England in the Late Middle Ages

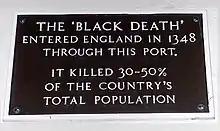
Plaque in Weymouth, noting the entrance of plague into the country

In 1328 Charles IV of France died without a male heir. His cousin Phillip of Valois and Queen Isabella, on behalf of her son Edward, were the major claimants to the throne. Philip, as senior grandson of Philip III of France in the male line, became king over Edward's claim as a matrilineal grandson of Philip IV of France, following the precedents of Philip V's succession over his niece Joan II of Navarre and Charles IV's succession over his nieces. Not yet in power, Edward III paid homage to Phillip as Duke of Aquitaine and the French king continued to assert feudal pressure on Gascony. Philip demanded that Edward extradite an exiled French adviser, Robert III of Artois, and, when he refused, declared Edward's lands in Gascony and Ponthieu forfeit. In response Edward put together a coalition of continental supporters, promising payment of over £200,000. Edward borrowed heavily from the banking houses of the Bardi and Peruzzi, merchants in the Low Countries, and William de la Pole, a wealthy merchant who came to the king's rescue by advancing him £110,000. Edward also asked Parliament for a grant of £300,000 in return for further concessions.